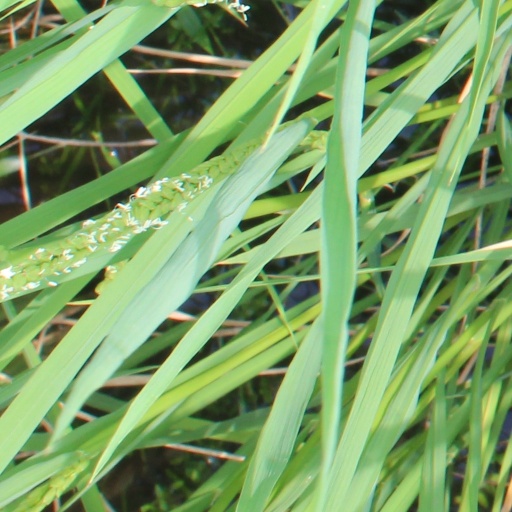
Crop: rice